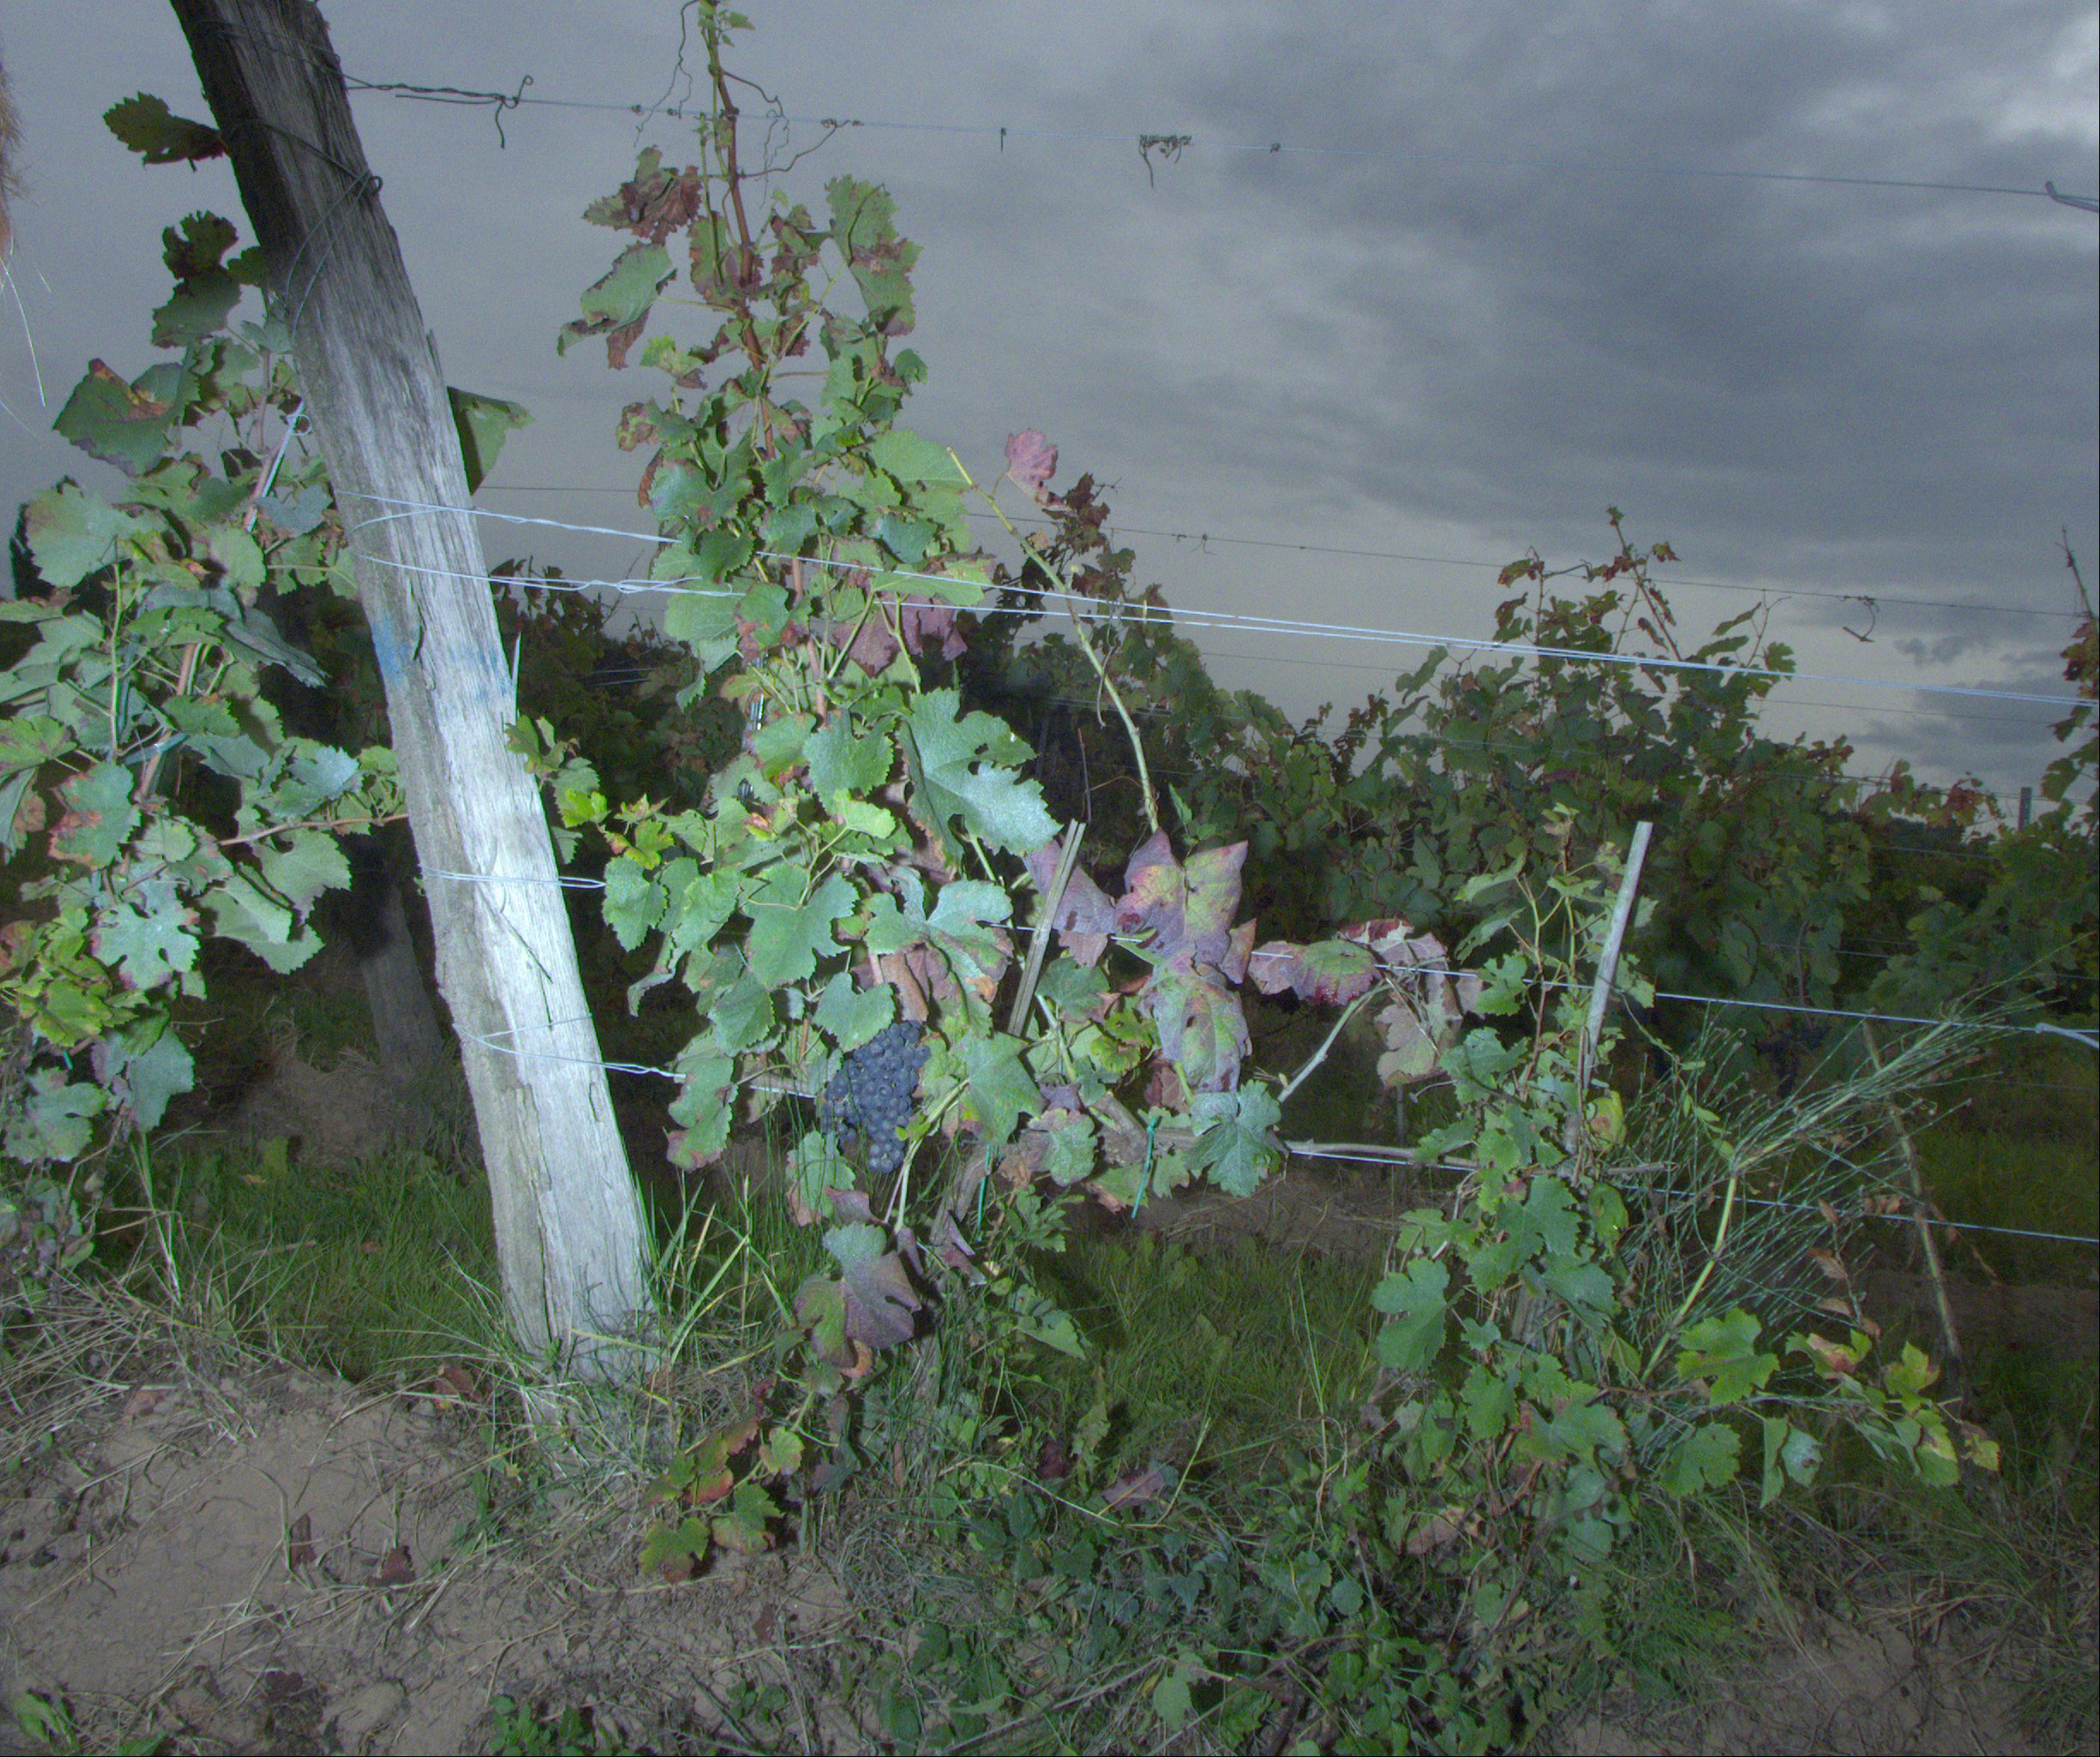
Grape variety: merlot
Disease: Flavescence dorée (fd)